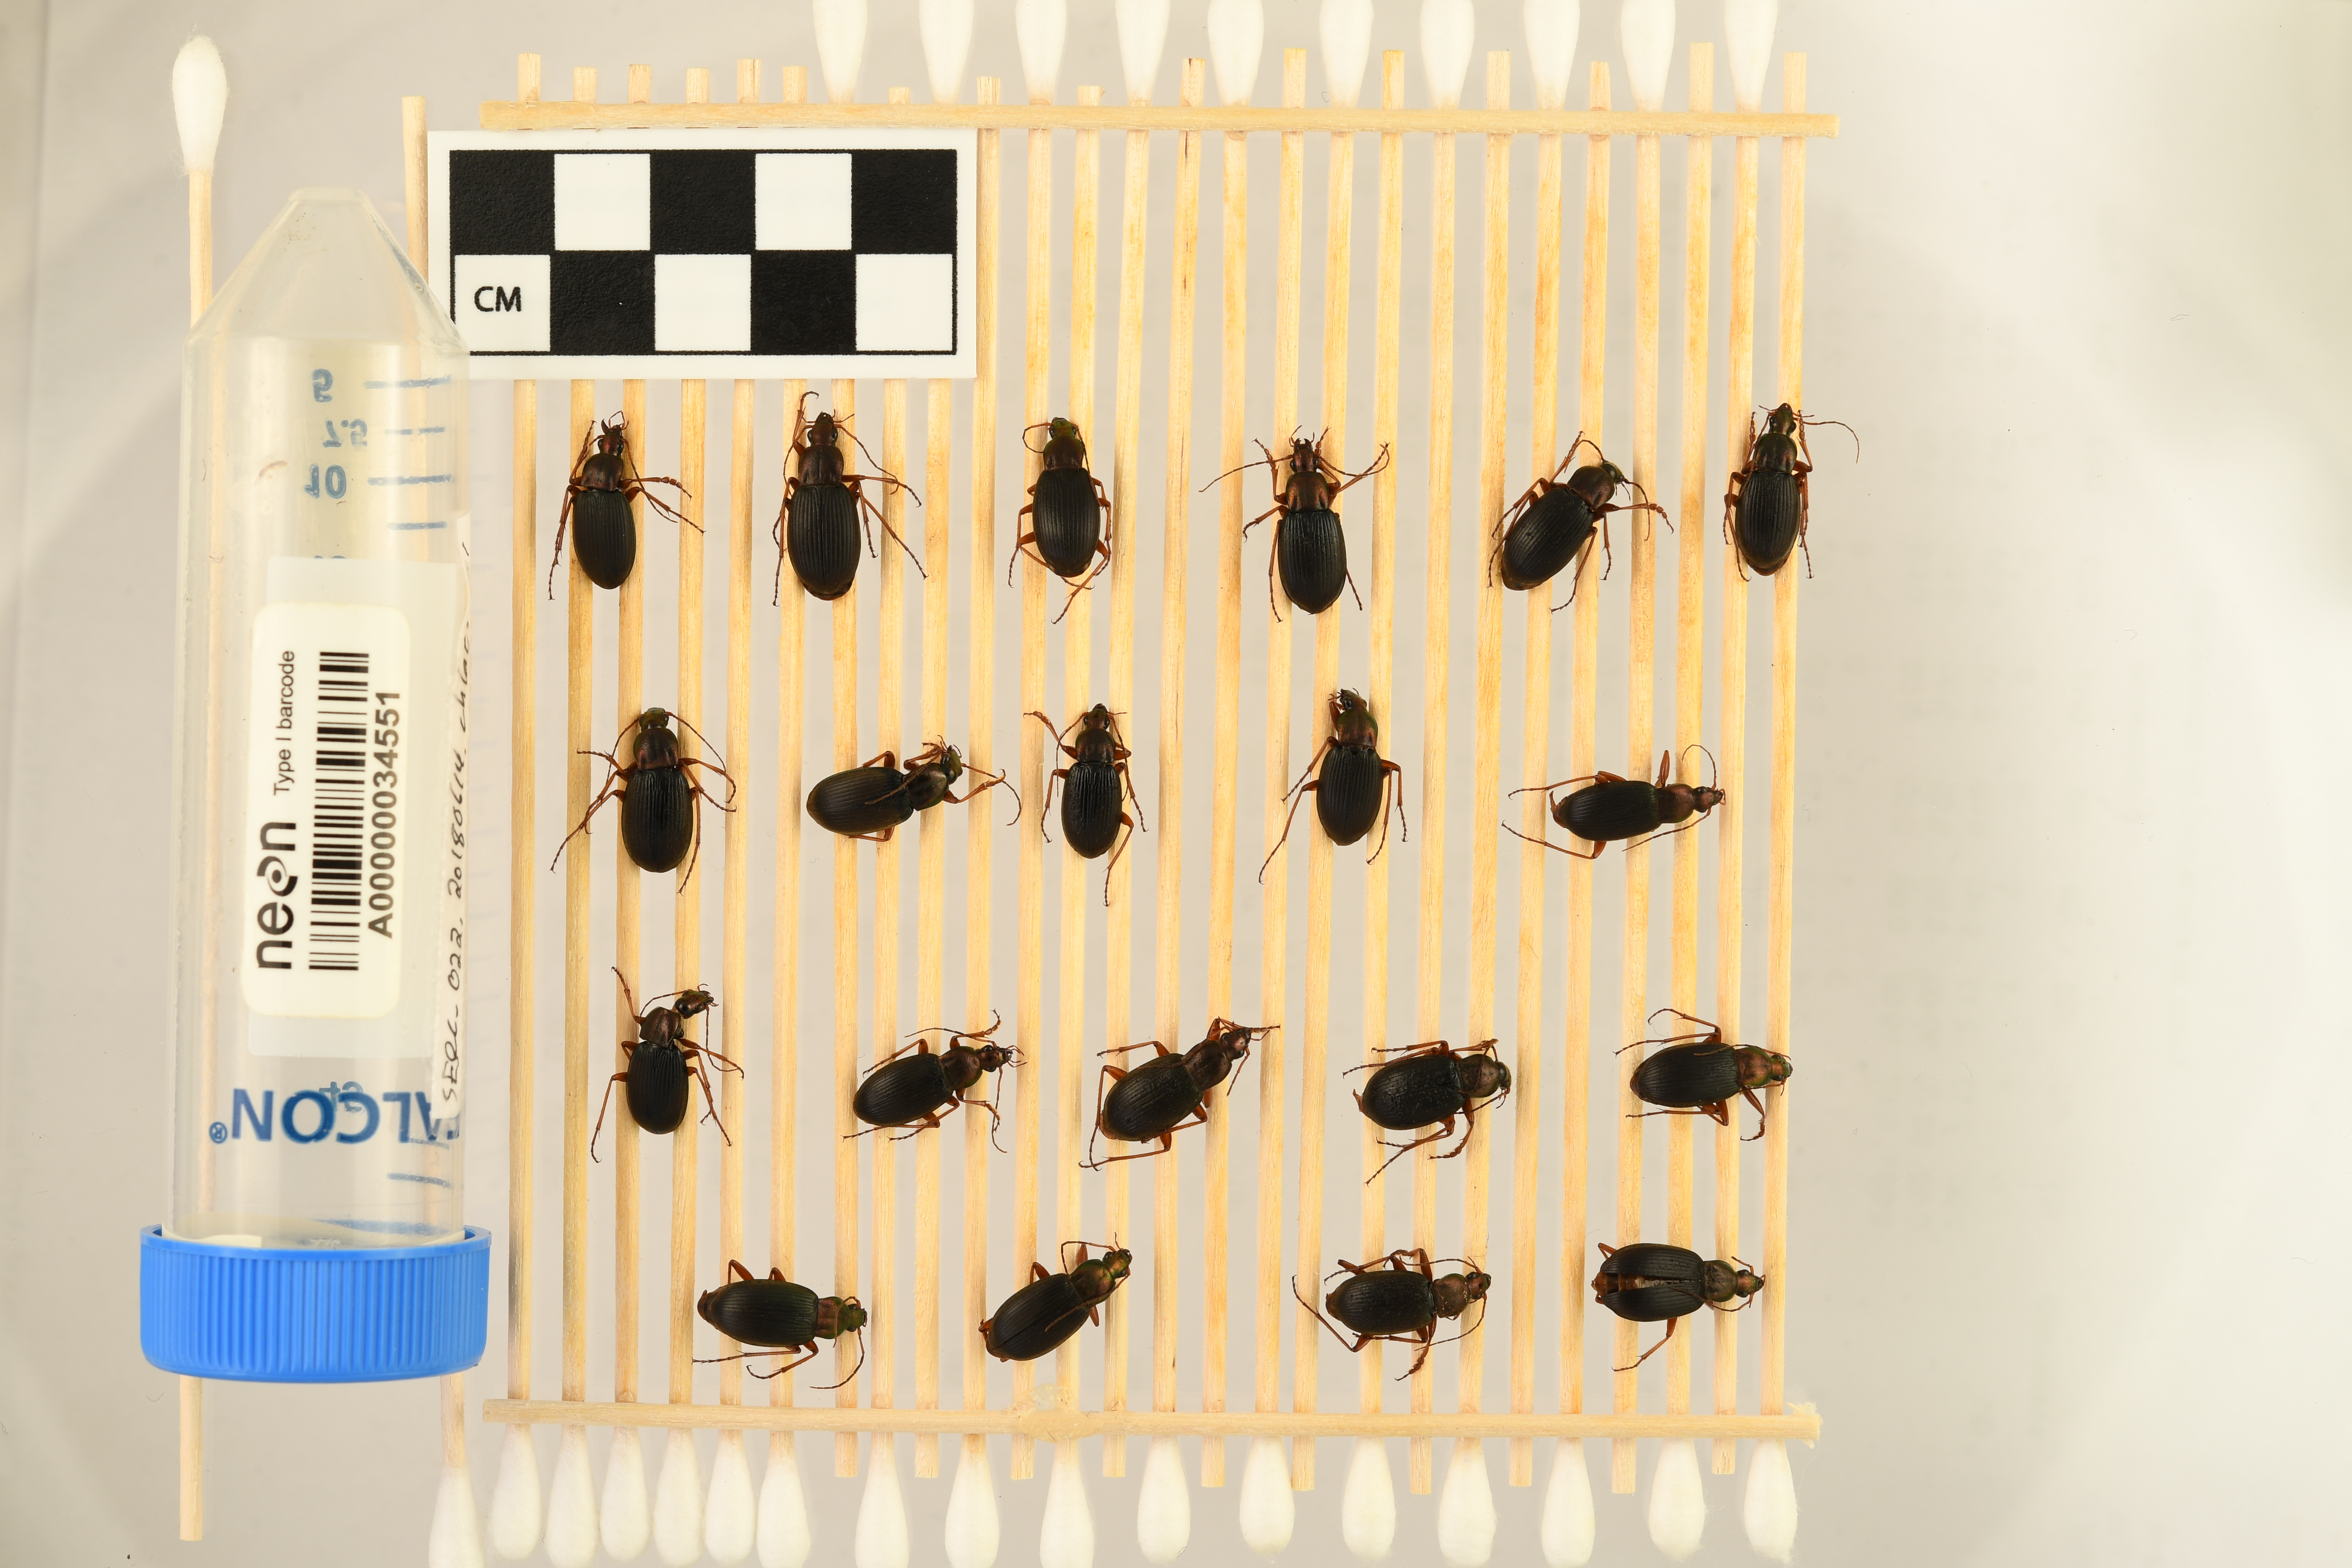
Chlaenius aestivus — Smithsonian Environmental Research Center NEON, plot SERC_022. Beetle 1, ElytraLength: 1.007 cm (lying flat: No)

Chlaenius aestivus — Smithsonian Environmental Research Center NEON, plot SERC_022. Beetle 1, ElytraWidth: 0.4944 cm (lying flat: No)

Chlaenius aestivus — Smithsonian Environmental Research Center NEON, plot SERC_022. Beetle 2, ElytraLength: 1.128 cm (lying flat: Yes)

Chlaenius aestivus — Smithsonian Environmental Research Center NEON, plot SERC_022. Beetle 2, ElytraWidth: 0.5748 cm (lying flat: Yes)

Chlaenius aestivus — Smithsonian Environmental Research Center NEON, plot SERC_022. Beetle 3, ElytraLength: 1.058 cm (lying flat: Yes)

Chlaenius aestivus — Smithsonian Environmental Research Center NEON, plot SERC_022. Beetle 3, ElytraWidth: 0.4833 cm (lying flat: Yes)

Chlaenius aestivus — Smithsonian Environmental Research Center NEON, plot SERC_022. Beetle 4, ElytraLength: 1.037 cm (lying flat: Yes)

Chlaenius aestivus — Smithsonian Environmental Research Center NEON, plot SERC_022. Beetle 4, ElytraWidth: 0.5292 cm (lying flat: Yes)

Chlaenius aestivus — Smithsonian Environmental Research Center NEON, plot SERC_022. Beetle 5, ElytraLength: 1.051 cm (lying flat: Yes)

Chlaenius aestivus — Smithsonian Environmental Research Center NEON, plot SERC_022. Beetle 5, ElytraWidth: 0.5374 cm (lying flat: Yes)

Chlaenius aestivus — Smithsonian Environmental Research Center NEON, plot SERC_022. Beetle 6, ElytraLength: 0.9909 cm (lying flat: Yes)

Chlaenius aestivus — Smithsonian Environmental Research Center NEON, plot SERC_022. Beetle 6, ElytraWidth: 0.5184 cm (lying flat: Yes)

Chlaenius aestivus — Smithsonian Environmental Research Center NEON, plot SERC_022. Beetle 7, ElytraLength: 1.035 cm (lying flat: Yes)

Chlaenius aestivus — Smithsonian Environmental Research Center NEON, plot SERC_022. Beetle 7, ElytraWidth: 0.5518 cm (lying flat: Yes)

Chlaenius aestivus — Smithsonian Environmental Research Center NEON, plot SERC_022. Beetle 8, ElytraLength: 1.034 cm (lying flat: No)

Chlaenius aestivus — Smithsonian Environmental Research Center NEON, plot SERC_022. Beetle 8, ElytraWidth: 0.5353 cm (lying flat: No)

Chlaenius aestivus — Smithsonian Environmental Research Center NEON, plot SERC_022. Beetle 9, ElytraLength: 0.9551 cm (lying flat: Yes)

Chlaenius aestivus — Smithsonian Environmental Research Center NEON, plot SERC_022. Beetle 9, ElytraWidth: 0.4718 cm (lying flat: Yes)

Chlaenius aestivus — Smithsonian Environmental Research Center NEON, plot SERC_022. Beetle 10, ElytraLength: 0.977 cm (lying flat: Yes)

Chlaenius aestivus — Smithsonian Environmental Research Center NEON, plot SERC_022. Beetle 10, ElytraWidth: 0.5218 cm (lying flat: Yes)

Chlaenius aestivus — Smithsonian Environmental Research Center NEON, plot SERC_022. Beetle 11, ElytraLength: 0.9928 cm (lying flat: No)

Chlaenius aestivus — Smithsonian Environmental Research Center NEON, plot SERC_022. Beetle 11, ElytraWidth: 0.4748 cm (lying flat: No)

Chlaenius aestivus — Smithsonian Environmental Research Center NEON, plot SERC_022. Beetle 12, ElytraLength: 0.8621 cm (lying flat: Yes)

Chlaenius aestivus — Smithsonian Environmental Research Center NEON, plot SERC_022. Beetle 12, ElytraWidth: 0.4944 cm (lying flat: Yes)

Chlaenius aestivus — Smithsonian Environmental Research Center NEON, plot SERC_022. Beetle 13, ElytraLength: 0.9584 cm (lying flat: Yes)

Chlaenius aestivus — Smithsonian Environmental Research Center NEON, plot SERC_022. Beetle 13, ElytraWidth: 0.4952 cm (lying flat: Yes)

Chlaenius aestivus — Smithsonian Environmental Research Center NEON, plot SERC_022. Beetle 14, ElytraLength: 1.005 cm (lying flat: Yes)

Chlaenius aestivus — Smithsonian Environmental Research Center NEON, plot SERC_022. Beetle 14, ElytraWidth: 0.552 cm (lying flat: Yes)

Chlaenius aestivus — Smithsonian Environmental Research Center NEON, plot SERC_022. Beetle 15, ElytraLength: 1.012 cm (lying flat: Yes)

Chlaenius aestivus — Smithsonian Environmental Research Center NEON, plot SERC_022. Beetle 15, ElytraWidth: 0.5242 cm (lying flat: Yes)

Chlaenius aestivus — Smithsonian Environmental Research Center NEON, plot SERC_022. Beetle 16, ElytraLength: 1.017 cm (lying flat: No)

Chlaenius aestivus — Smithsonian Environmental Research Center NEON, plot SERC_022. Beetle 16, ElytraWidth: 0.5008 cm (lying flat: No)

Chlaenius aestivus — Smithsonian Environmental Research Center NEON, plot SERC_022. Beetle 17, ElytraLength: 1.085 cm (lying flat: Yes)

Chlaenius aestivus — Smithsonian Environmental Research Center NEON, plot SERC_022. Beetle 17, ElytraWidth: 0.4833 cm (lying flat: Yes)

Chlaenius aestivus — Smithsonian Environmental Research Center NEON, plot SERC_022. Beetle 18, ElytraLength: 1.036 cm (lying flat: Yes)

Chlaenius aestivus — Smithsonian Environmental Research Center NEON, plot SERC_022. Beetle 18, ElytraWidth: 0.5358 cm (lying flat: Yes)

Chlaenius aestivus — Smithsonian Environmental Research Center NEON, plot SERC_022. Beetle 19, ElytraLength: 0.9888 cm (lying flat: Yes)

Chlaenius aestivus — Smithsonian Environmental Research Center NEON, plot SERC_022. Beetle 19, ElytraWidth: 0.5292 cm (lying flat: Yes)

Chlaenius aestivus — Smithsonian Environmental Research Center NEON, plot SERC_022. Beetle 20, ElytraLength: 1.025 cm (lying flat: No)

Chlaenius aestivus — Smithsonian Environmental Research Center NEON, plot SERC_022. Beetle 20, ElytraWidth: 0.4829 cm (lying flat: No)

Chlaenius aestivus — Smithsonian Environmental Research Center NEON, plot SERC_022. Beetle 1, ElytraLength: 0.8755 cm (lying flat: Yes)

Chlaenius aestivus — Smithsonian Environmental Research Center NEON, plot SERC_022. Beetle 1, ElytraWidth: 0.4363 cm (lying flat: Yes)

Chlaenius aestivus — Smithsonian Environmental Research Center NEON, plot SERC_022. Beetle 2, ElytraLength: 1.001 cm (lying flat: Yes)

Chlaenius aestivus — Smithsonian Environmental Research Center NEON, plot SERC_022. Beetle 2, ElytraWidth: 0.5001 cm (lying flat: Yes)

Chlaenius aestivus — Smithsonian Environmental Research Center NEON, plot SERC_022. Beetle 3, ElytraLength: 0.9686 cm (lying flat: Yes)

Chlaenius aestivus — Smithsonian Environmental Research Center NEON, plot SERC_022. Beetle 3, ElytraWidth: 0.4362 cm (lying flat: Yes)

Chlaenius aestivus — Smithsonian Environmental Research Center NEON, plot SERC_022. Beetle 4, ElytraLength: 0.9497 cm (lying flat: Yes)

Chlaenius aestivus — Smithsonian Environmental Research Center NEON, plot SERC_022. Beetle 4, ElytraWidth: 0.4686 cm (lying flat: Yes)

Chlaenius aestivus — Smithsonian Environmental Research Center NEON, plot SERC_022. Beetle 5, ElytraLength: 0.9589 cm (lying flat: Yes)

Chlaenius aestivus — Smithsonian Environmental Research Center NEON, plot SERC_022. Beetle 5, ElytraWidth: 0.4744 cm (lying flat: Yes)

Chlaenius aestivus — Smithsonian Environmental Research Center NEON, plot SERC_022. Beetle 6, ElytraLength: 0.8765 cm (lying flat: Yes)

Chlaenius aestivus — Smithsonian Environmental Research Center NEON, plot SERC_022. Beetle 6, ElytraWidth: 0.4394 cm (lying flat: Yes)

Chlaenius aestivus — Smithsonian Environmental Research Center NEON, plot SERC_022. Beetle 7, ElytraLength: 0.9575 cm (lying flat: Yes)

Chlaenius aestivus — Smithsonian Environmental Research Center NEON, plot SERC_022. Beetle 7, ElytraWidth: 0.5319 cm (lying flat: Yes)

Chlaenius aestivus — Smithsonian Environmental Research Center NEON, plot SERC_022. Beetle 8, ElytraLength: 0.9554 cm (lying flat: Yes)

Chlaenius aestivus — Smithsonian Environmental Research Center NEON, plot SERC_022. Beetle 8, ElytraWidth: 0.4653 cm (lying flat: Yes)

Chlaenius aestivus — Smithsonian Environmental Research Center NEON, plot SERC_022. Beetle 9, ElytraLength: 0.8836 cm (lying flat: Yes)

Chlaenius aestivus — Smithsonian Environmental Research Center NEON, plot SERC_022. Beetle 9, ElytraWidth: 0.3831 cm (lying flat: Yes)

Chlaenius aestivus — Smithsonian Environmental Research Center NEON, plot SERC_022. Beetle 10, ElytraLength: 0.9118 cm (lying flat: Yes)

Chlaenius aestivus — Smithsonian Environmental Research Center NEON, plot SERC_022. Beetle 10, ElytraWidth: 0.483 cm (lying flat: Yes)

Chlaenius aestivus — Smithsonian Environmental Research Center NEON, plot SERC_022. Beetle 11, ElytraLength: 0.9188 cm (lying flat: Yes)

Chlaenius aestivus — Smithsonian Environmental Research Center NEON, plot SERC_022. Beetle 11, ElytraWidth: 0.4367 cm (lying flat: Yes)

Chlaenius aestivus — Smithsonian Environmental Research Center NEON, plot SERC_022. Beetle 12, ElytraLength: 0.7979 cm (lying flat: Yes)

Chlaenius aestivus — Smithsonian Environmental Research Center NEON, plot SERC_022. Beetle 12, ElytraWidth: 0.4257 cm (lying flat: Yes)